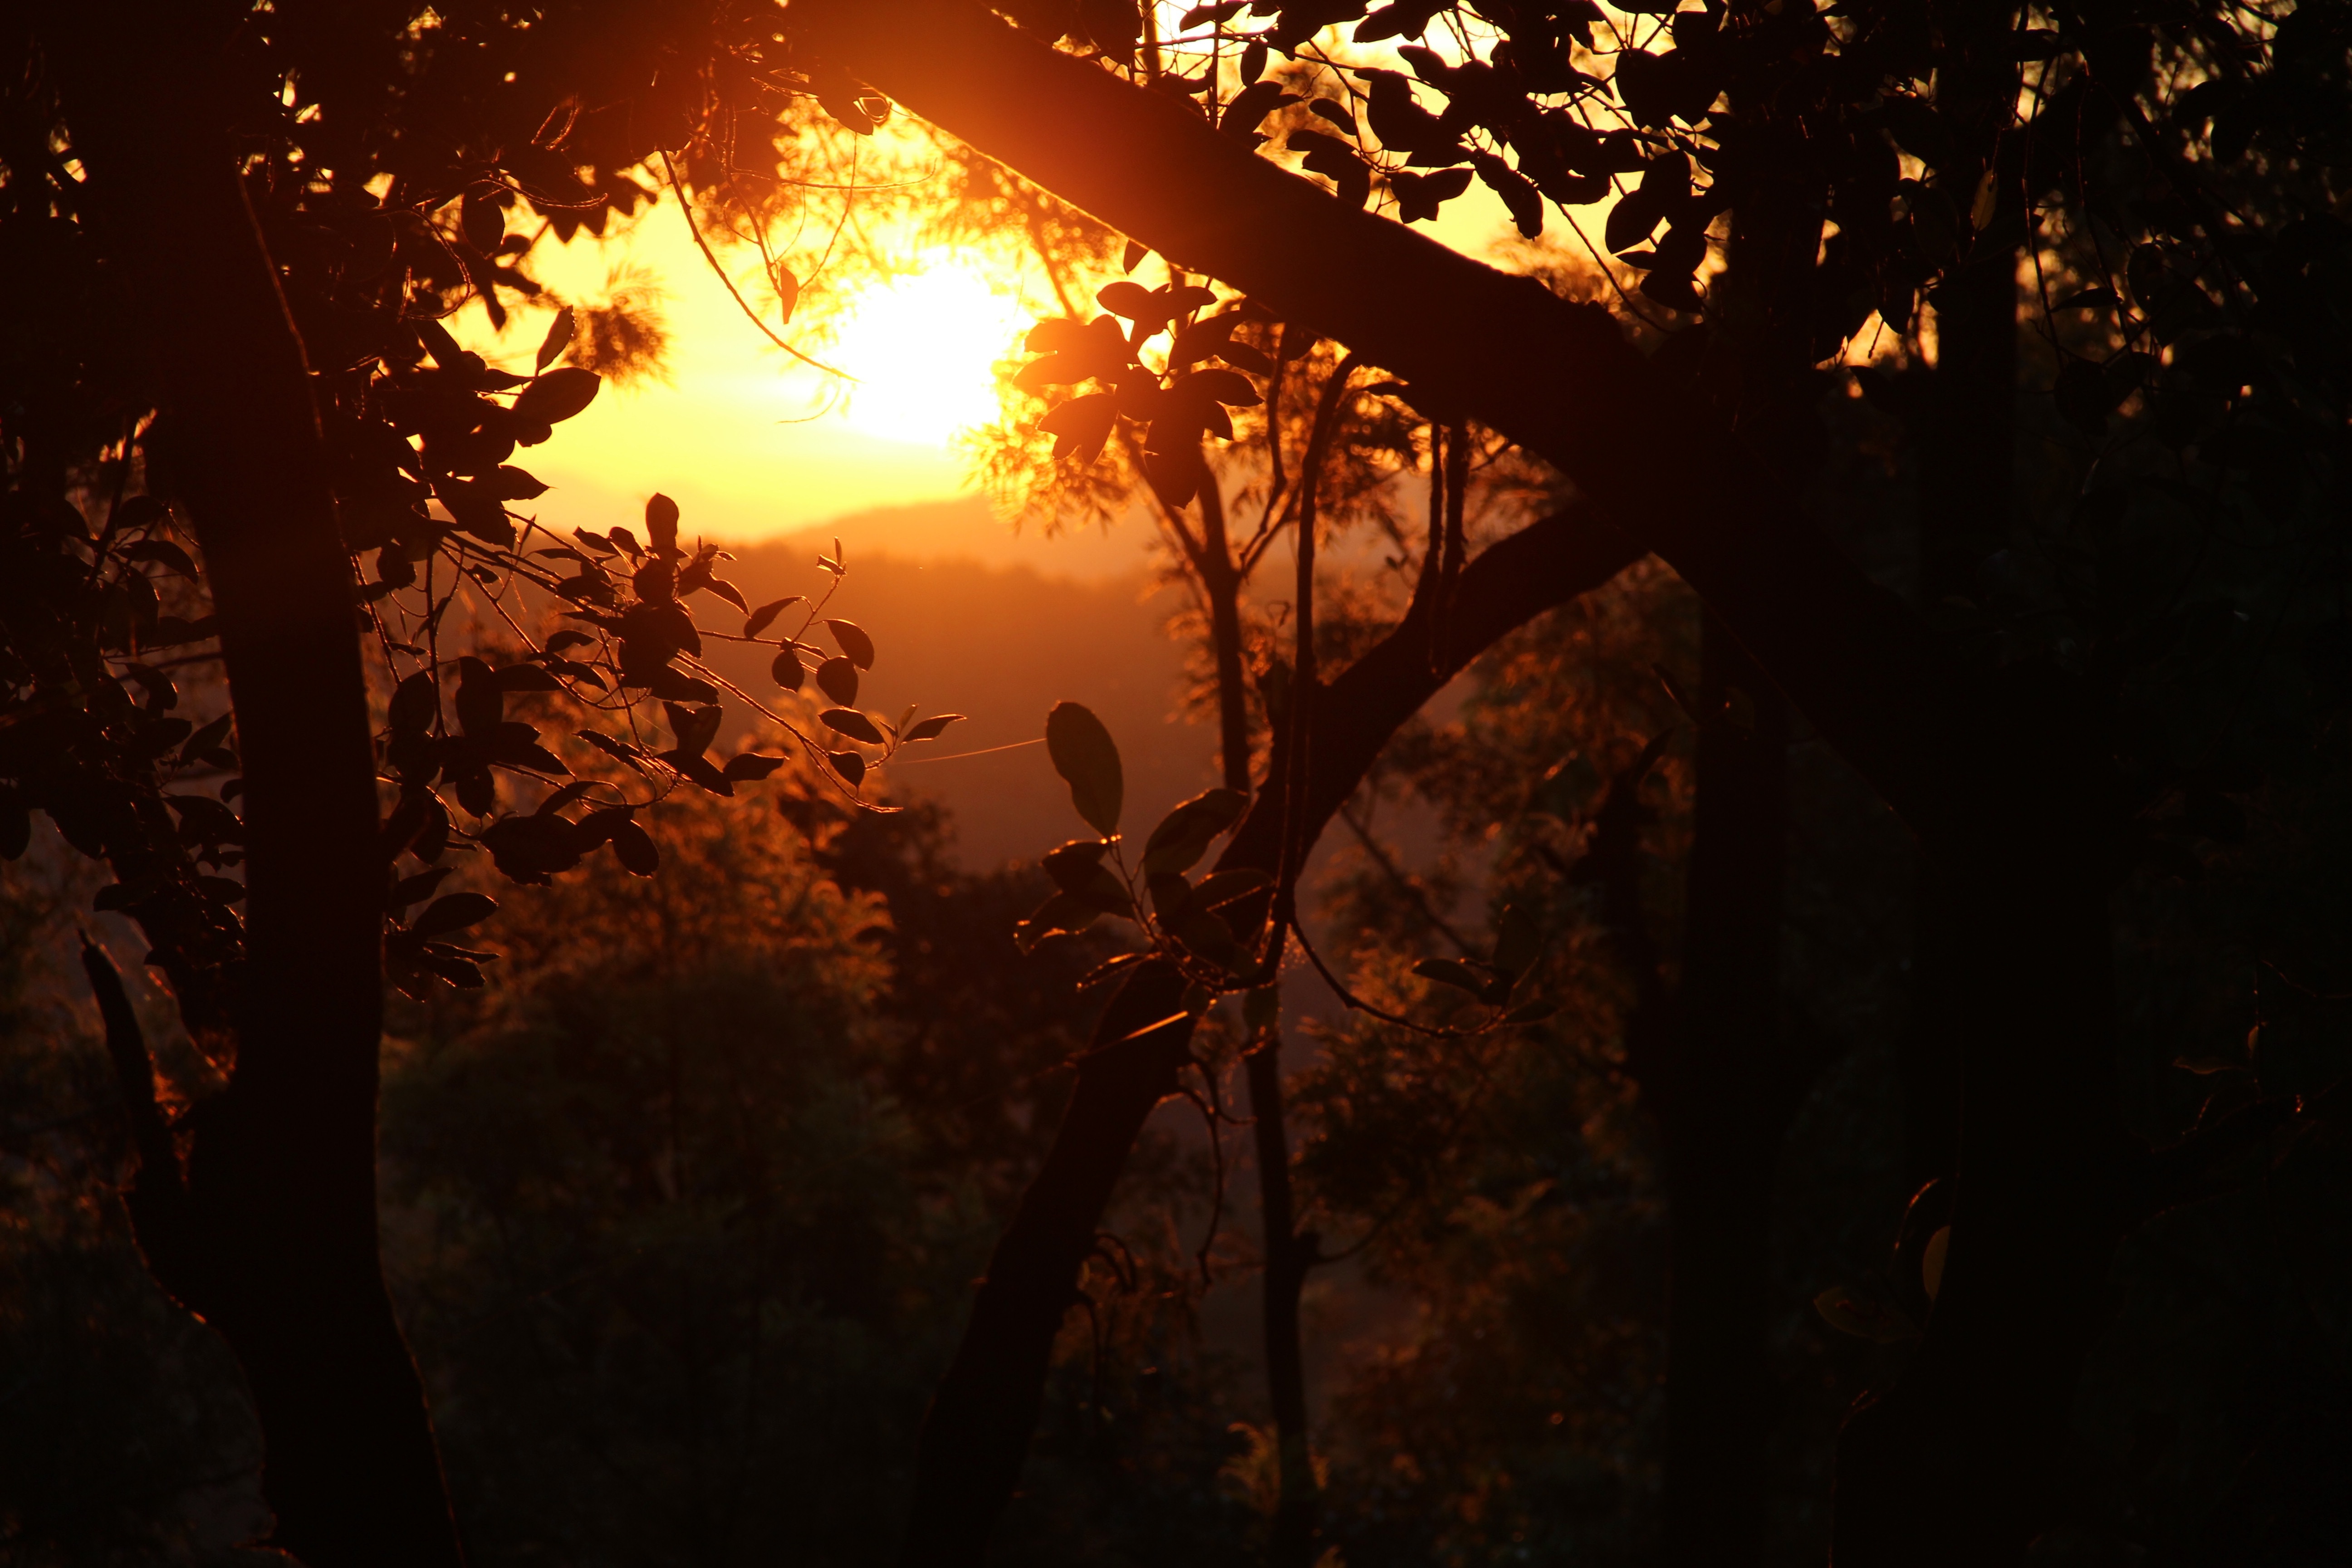
tree, nature, forest, branch, light, sun, sunrise, sunset, sunlight, morning, leaf, evening, autumn, darkness, atmospheric phenomenon